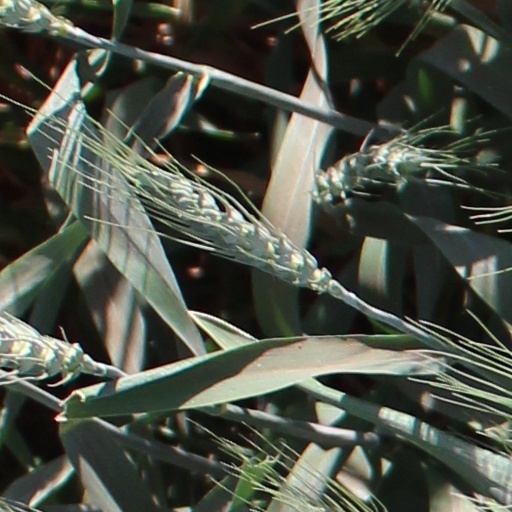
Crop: wheat